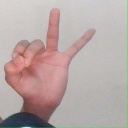
अक्षर: ण